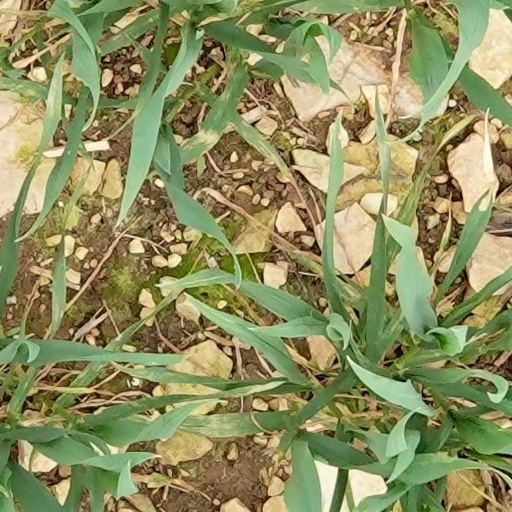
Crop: wheat